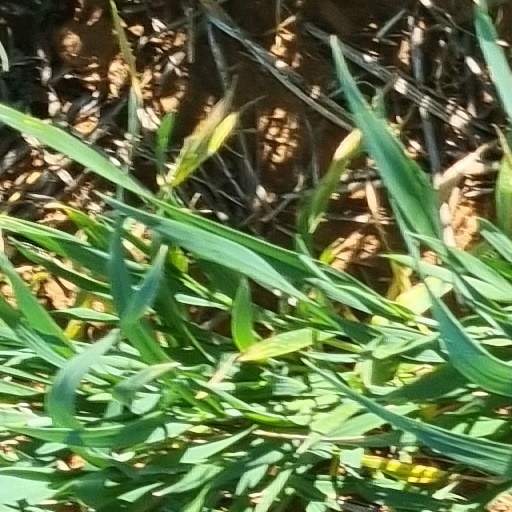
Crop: wheat